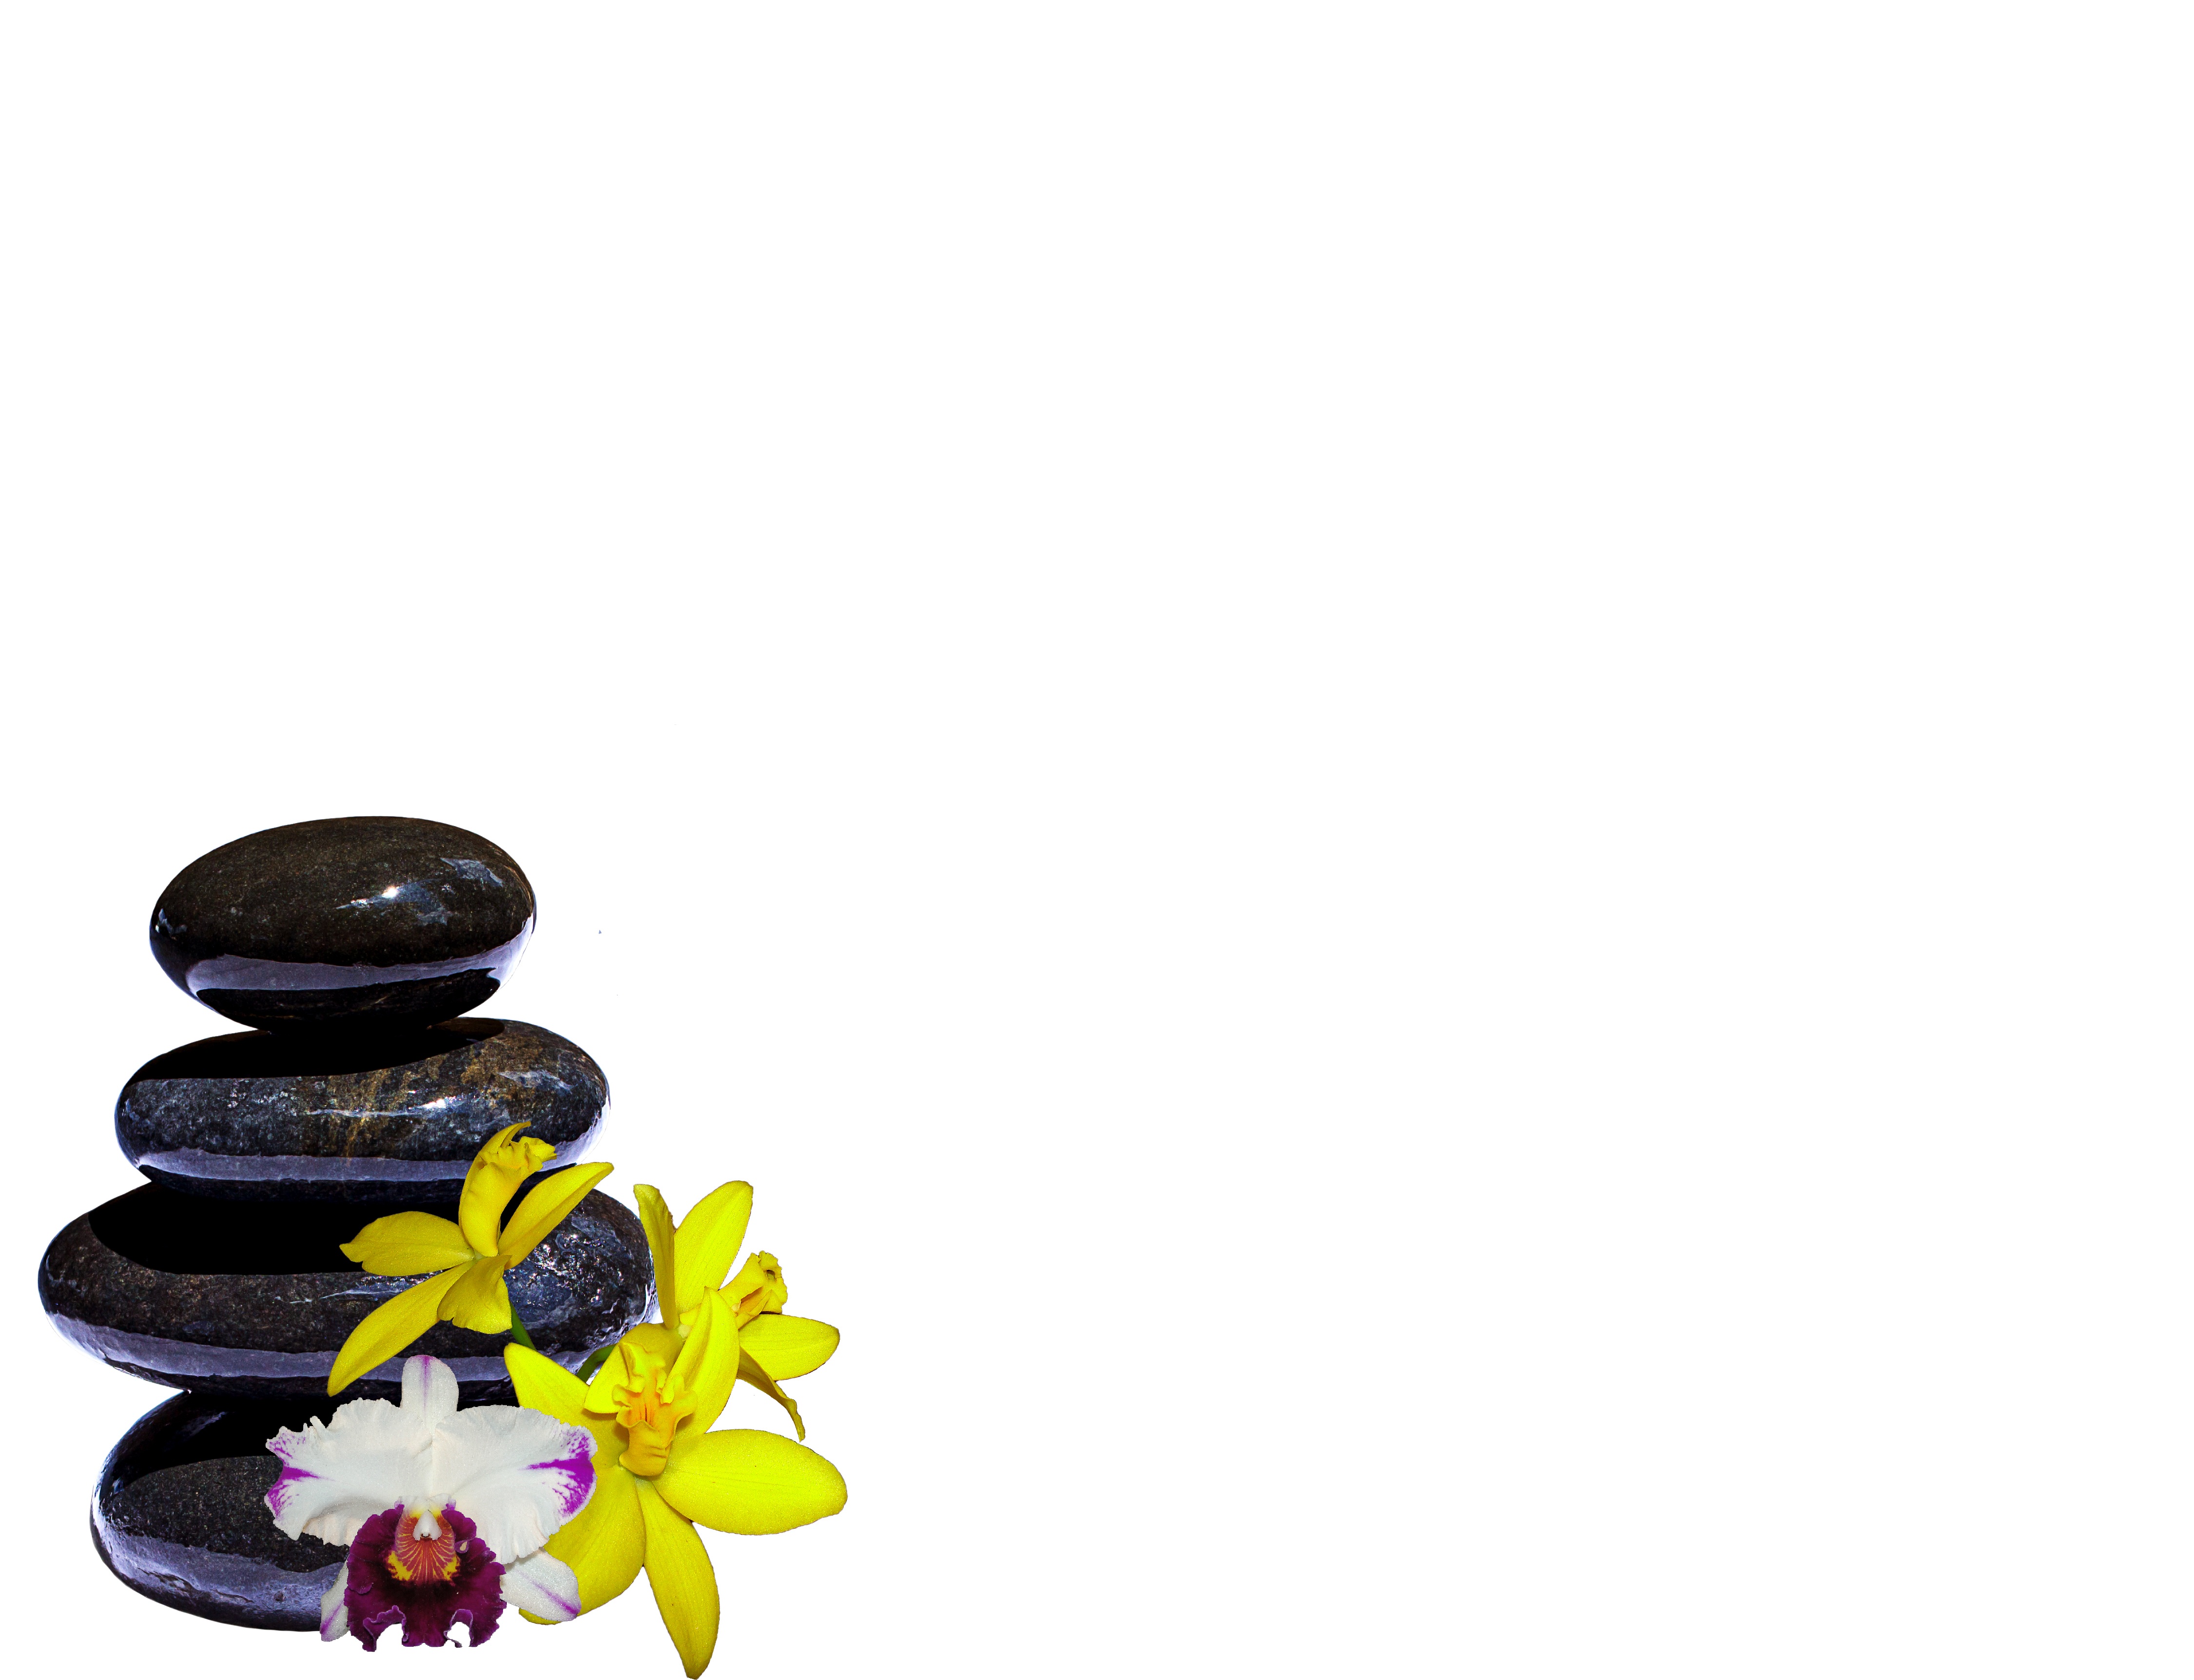
product, stones, footwear, composition, orchids